Chinese Islamic architecture

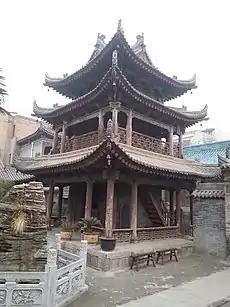
Minaret of the Daxuexi Alley Mosque in Xi'an

The history of Islam in China goes back to the earliest years of Islam. According to Chinese Muslims' traditional legendary accounts, Muslim missionaries reached China through an embassy sent by ʿUthmān ibn ʿAffān (644–656), the third "rāshidūn" caliph, in 651 CE, less than twenty years after the death of Muhammad (632 CE). Saʿd ibn Abī Waḳḳāṣ, the maternal uncle and second cousin of Muhammad, was sent with a delegation to meet the Chinese Gaozong Emperor. The construction of Huaisheng Mosque in Guangzhou, the first mosque in the country, is attributed to him.